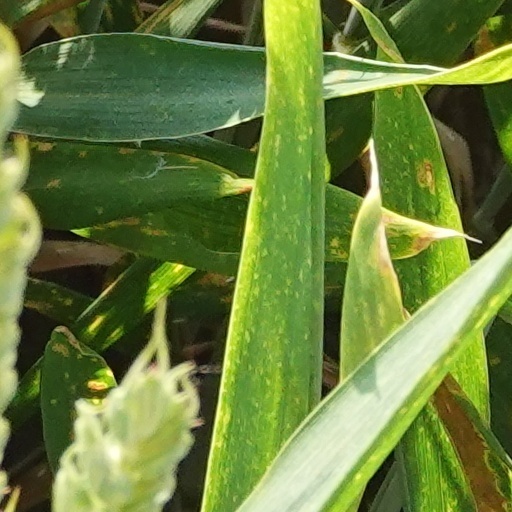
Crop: wheat